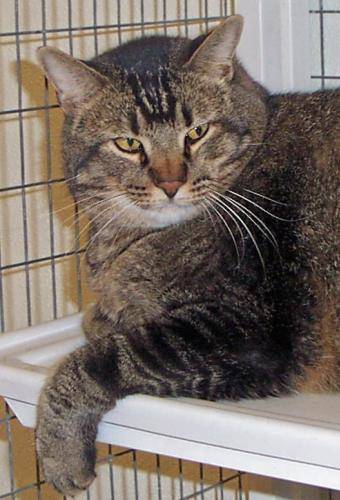
Label: cat